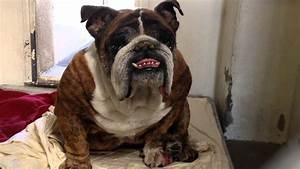
dog